Genu recurvatum

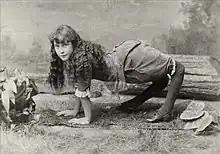
Ella Harper, a sideshow performer, had genu recurvatum and was billed as "The Camel Girl."

Genu recurvatum is a deformity in the knee joint, so that the knee bends backwards. In this deformity, excessive extension occurs in the tibiofemoral joint. Genu recurvatum is also called knee hyperextension and back knee. This deformity is more common in women and is correlated with men with extremely high testosterone and people with familial ligamentous laxity. Hyperextension of the knee may be mild, moderate or severe.